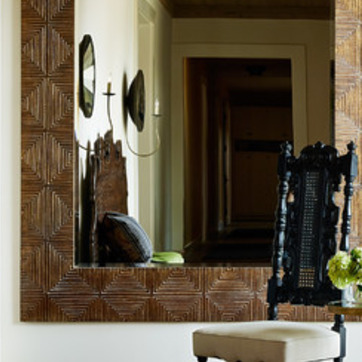
Material: mirror